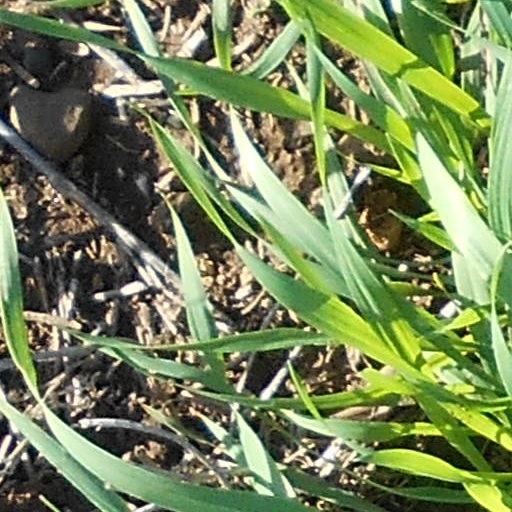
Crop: wheat